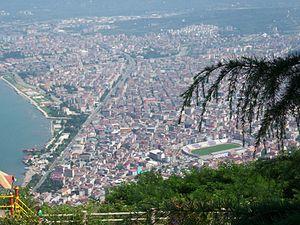
La province d’Ordu est une des 81 provinces de la Turquie. Localisée au bord de la mer Noire. Son gouvernorat se trouve dans la ville d'Altınordu qui est une municipalité métropolitaine depuis 2014.